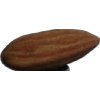
Label: Almonds 1